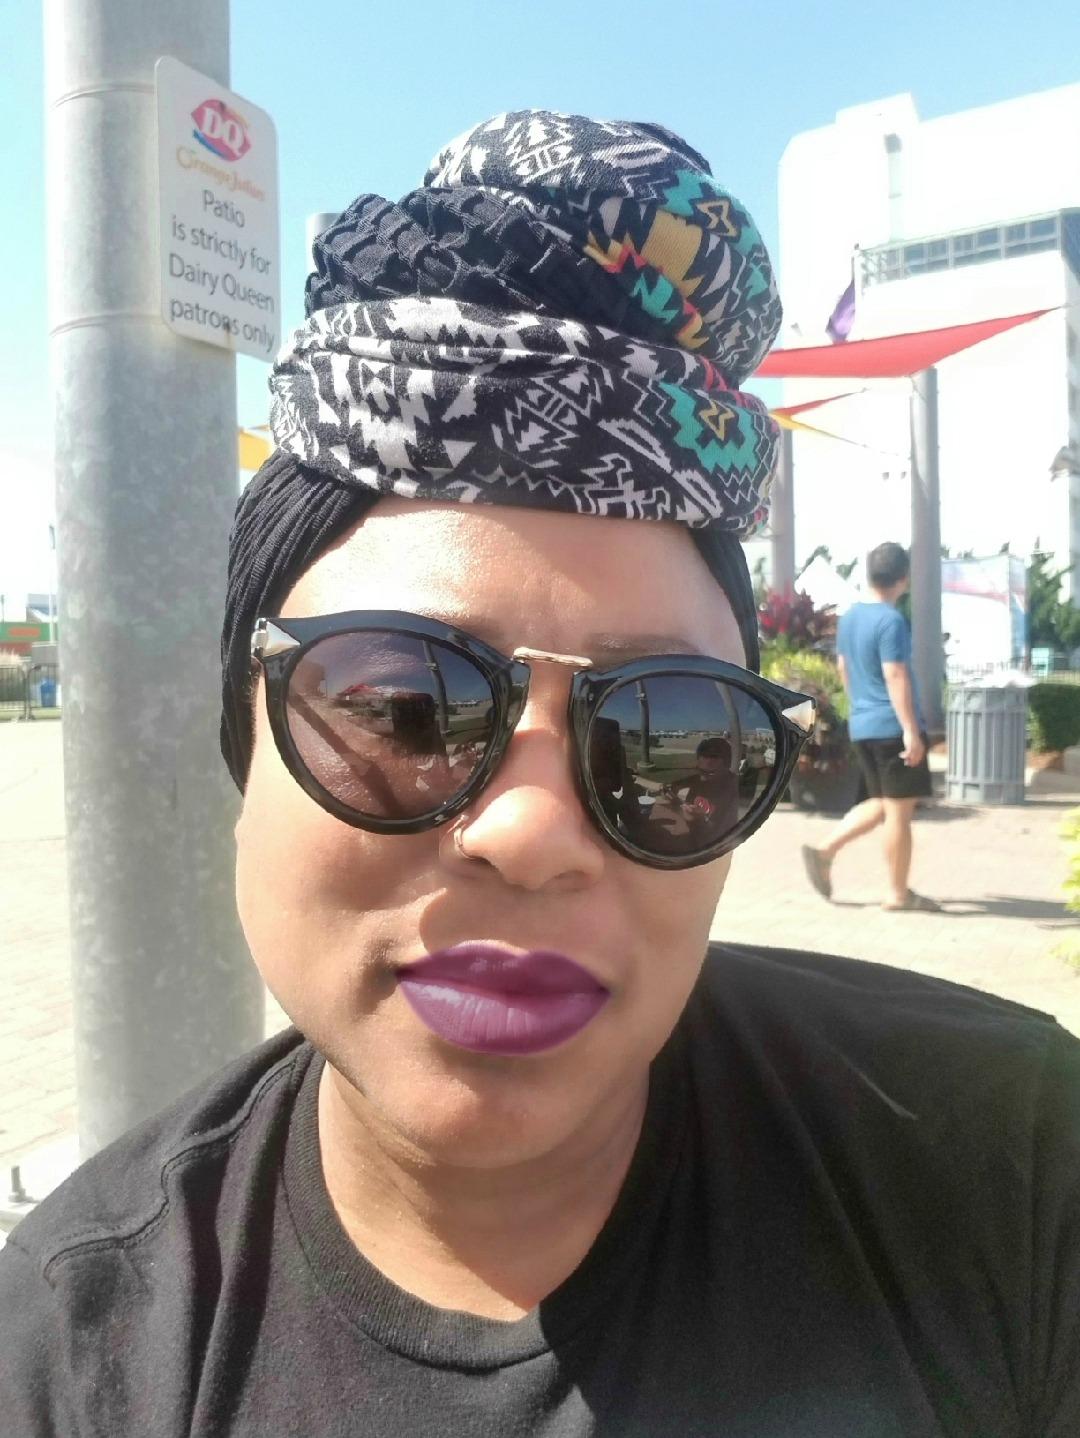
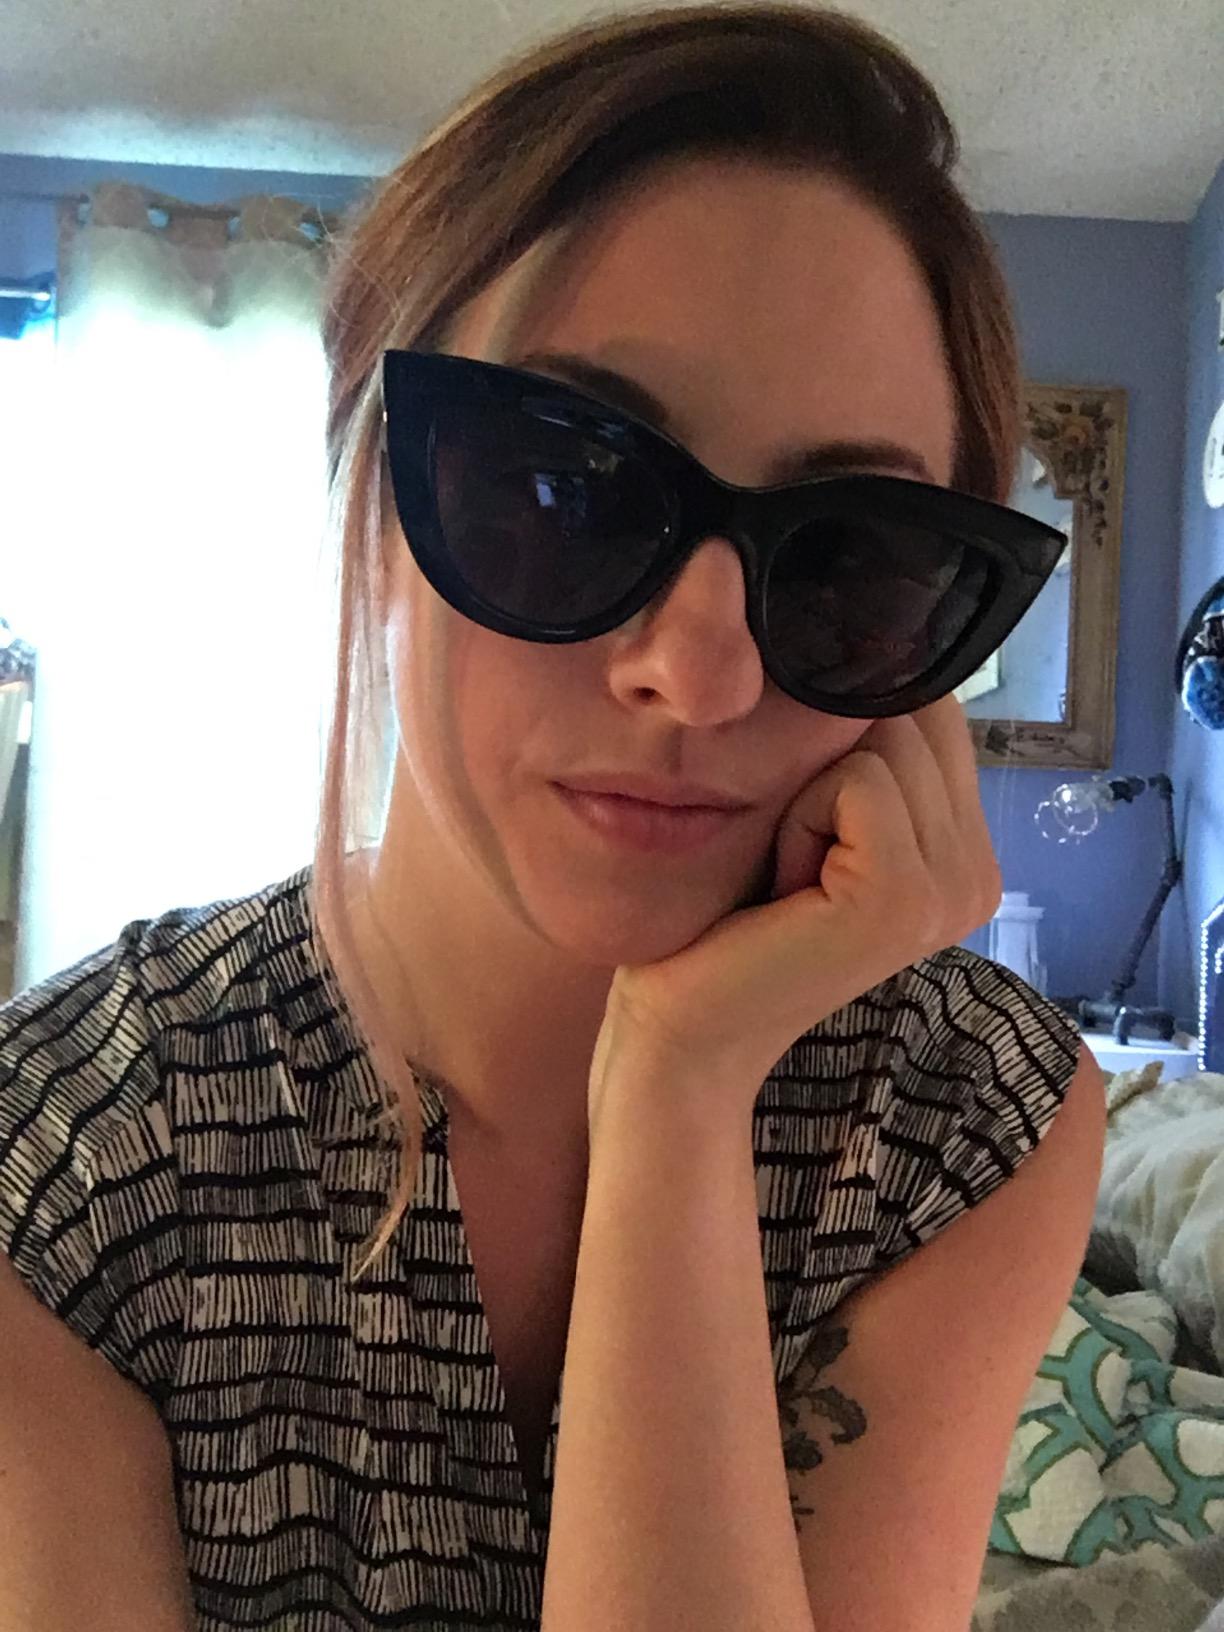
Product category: accessories_sunglasses
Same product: no